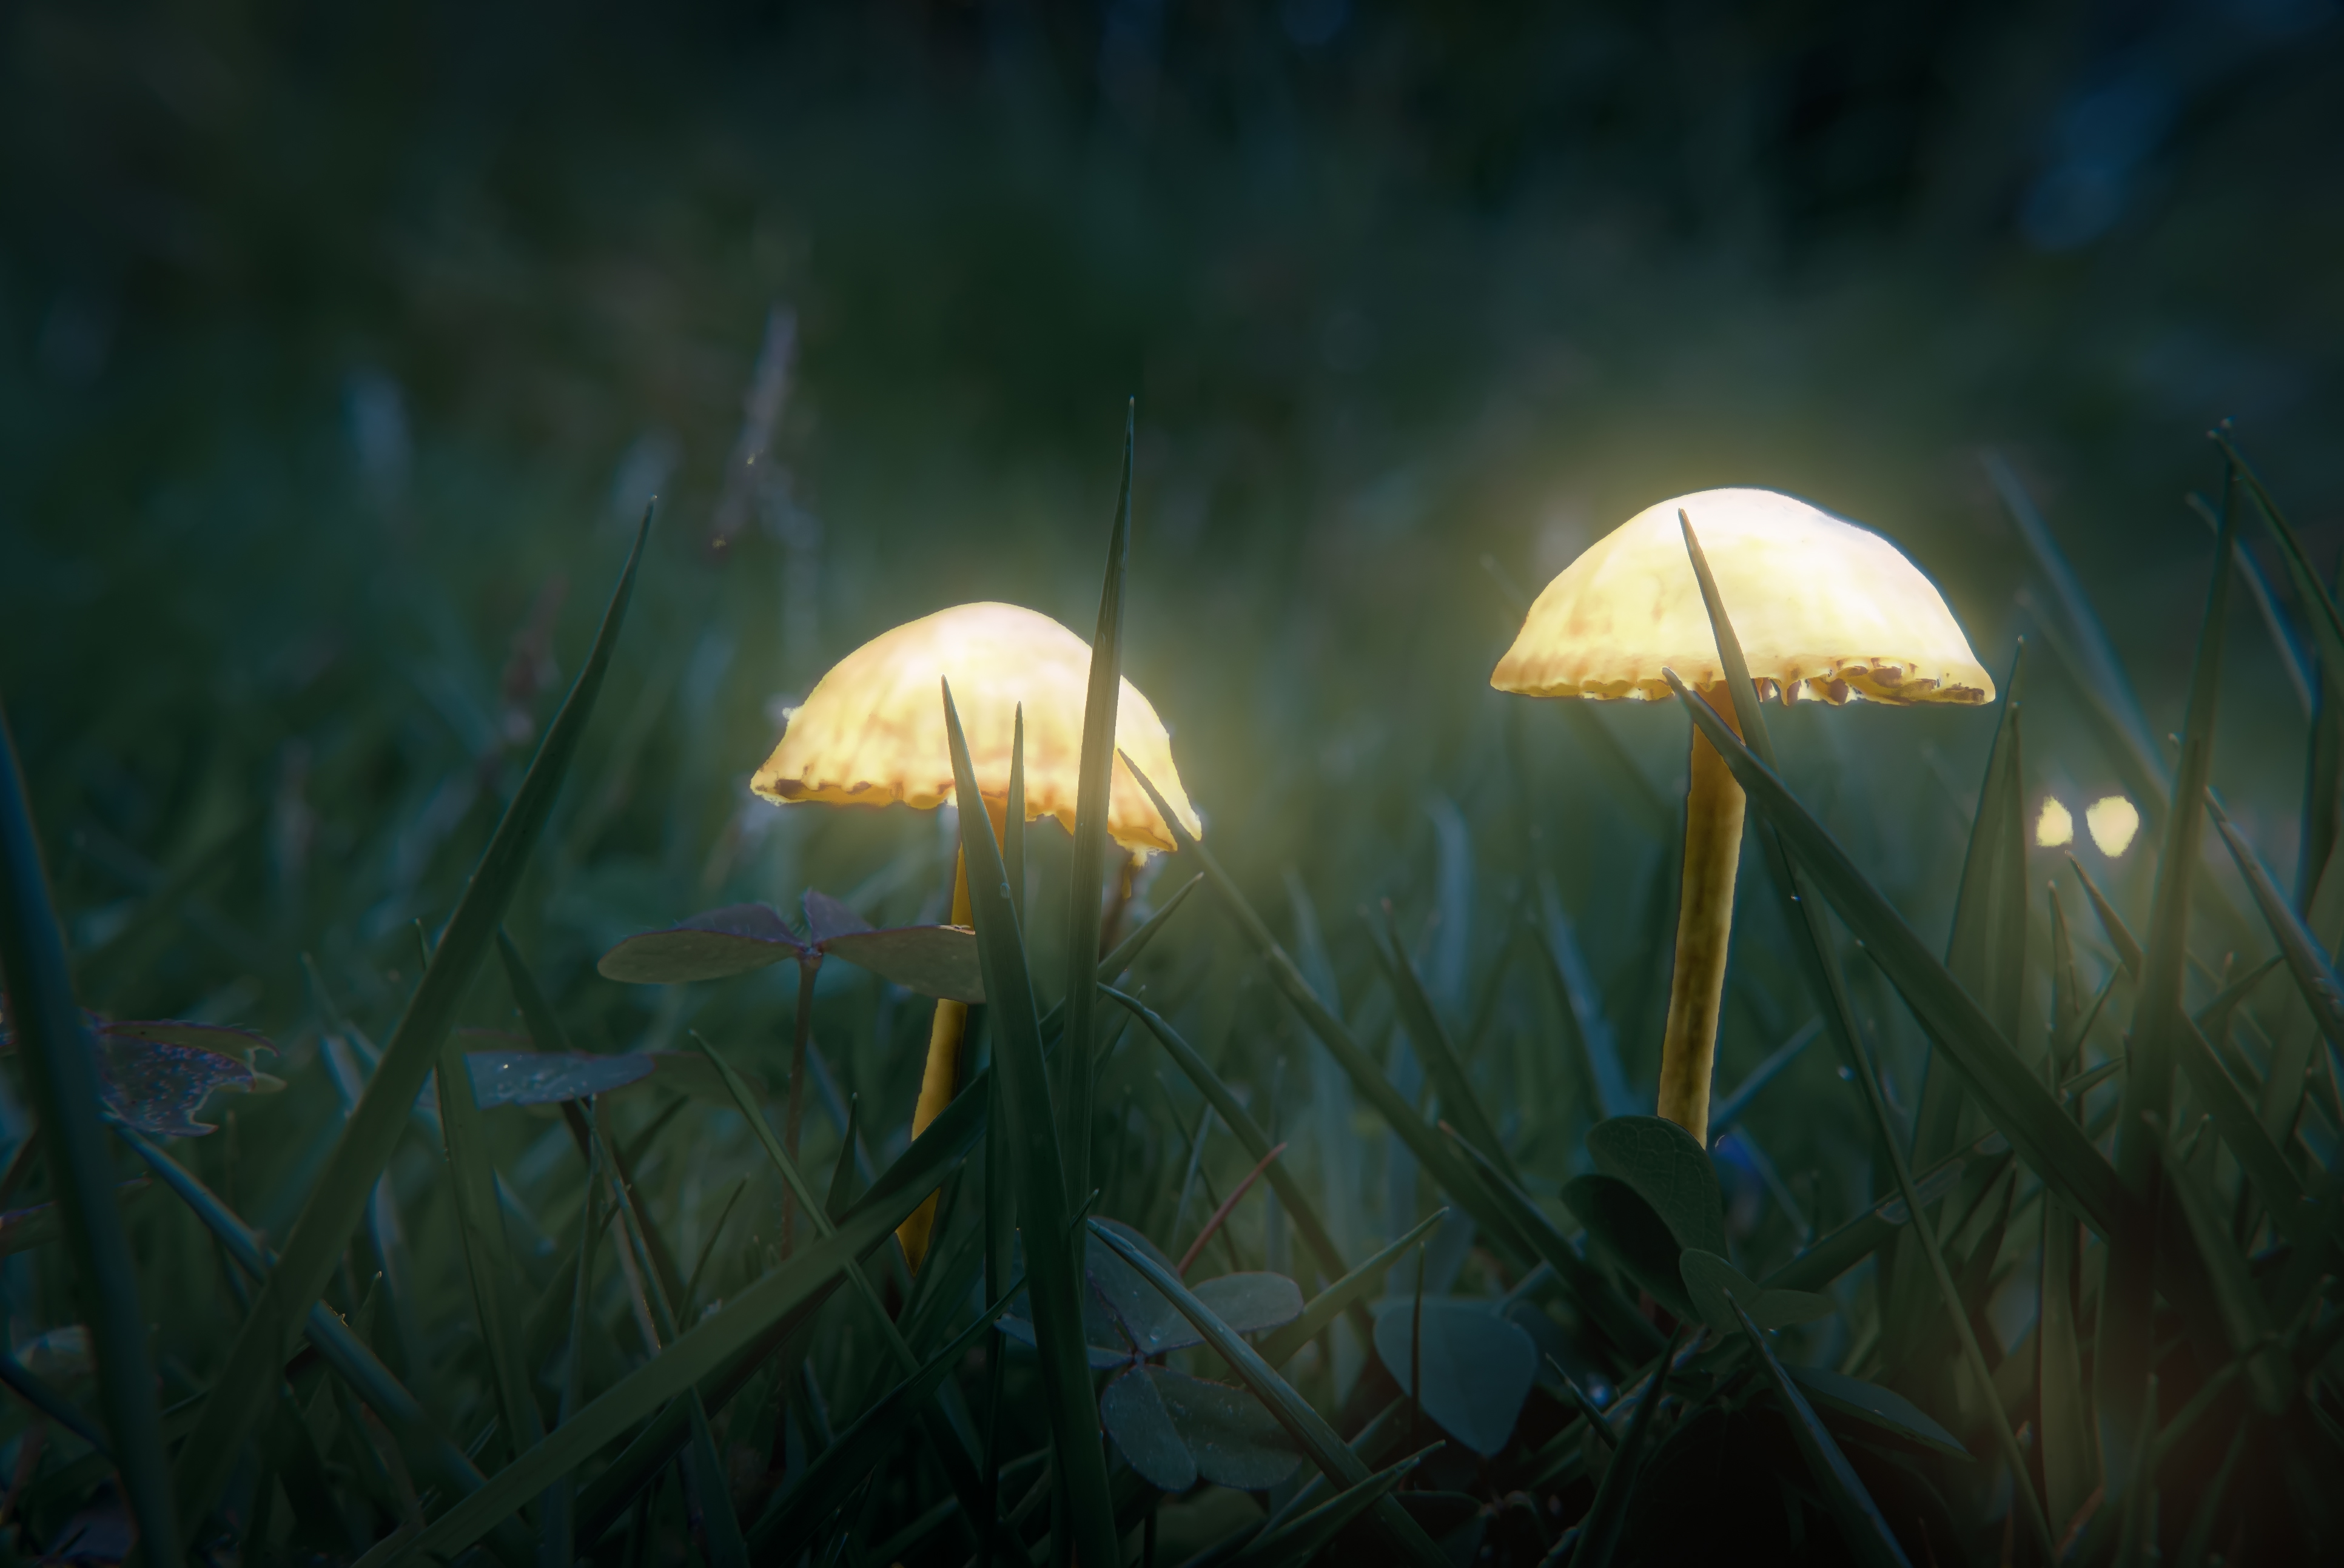
mushroom, cloud, plant, water, umbrella, sky, natural landscape, terrestrial plant, wood, grass, tree, landscape, agaricaceae, meadow, grassland, midnight, fungus, horizon, darkness, electric blue, fashion accessory, forest, event, macro photography, meteorological phenomenon, evening, wildlife, edible mushroom, plant stem, mist, night, lighting accessory, reflection, tropics, light fixture, street light, autumn, prairie, smoke, ocean, still life photography, agaricomycetes